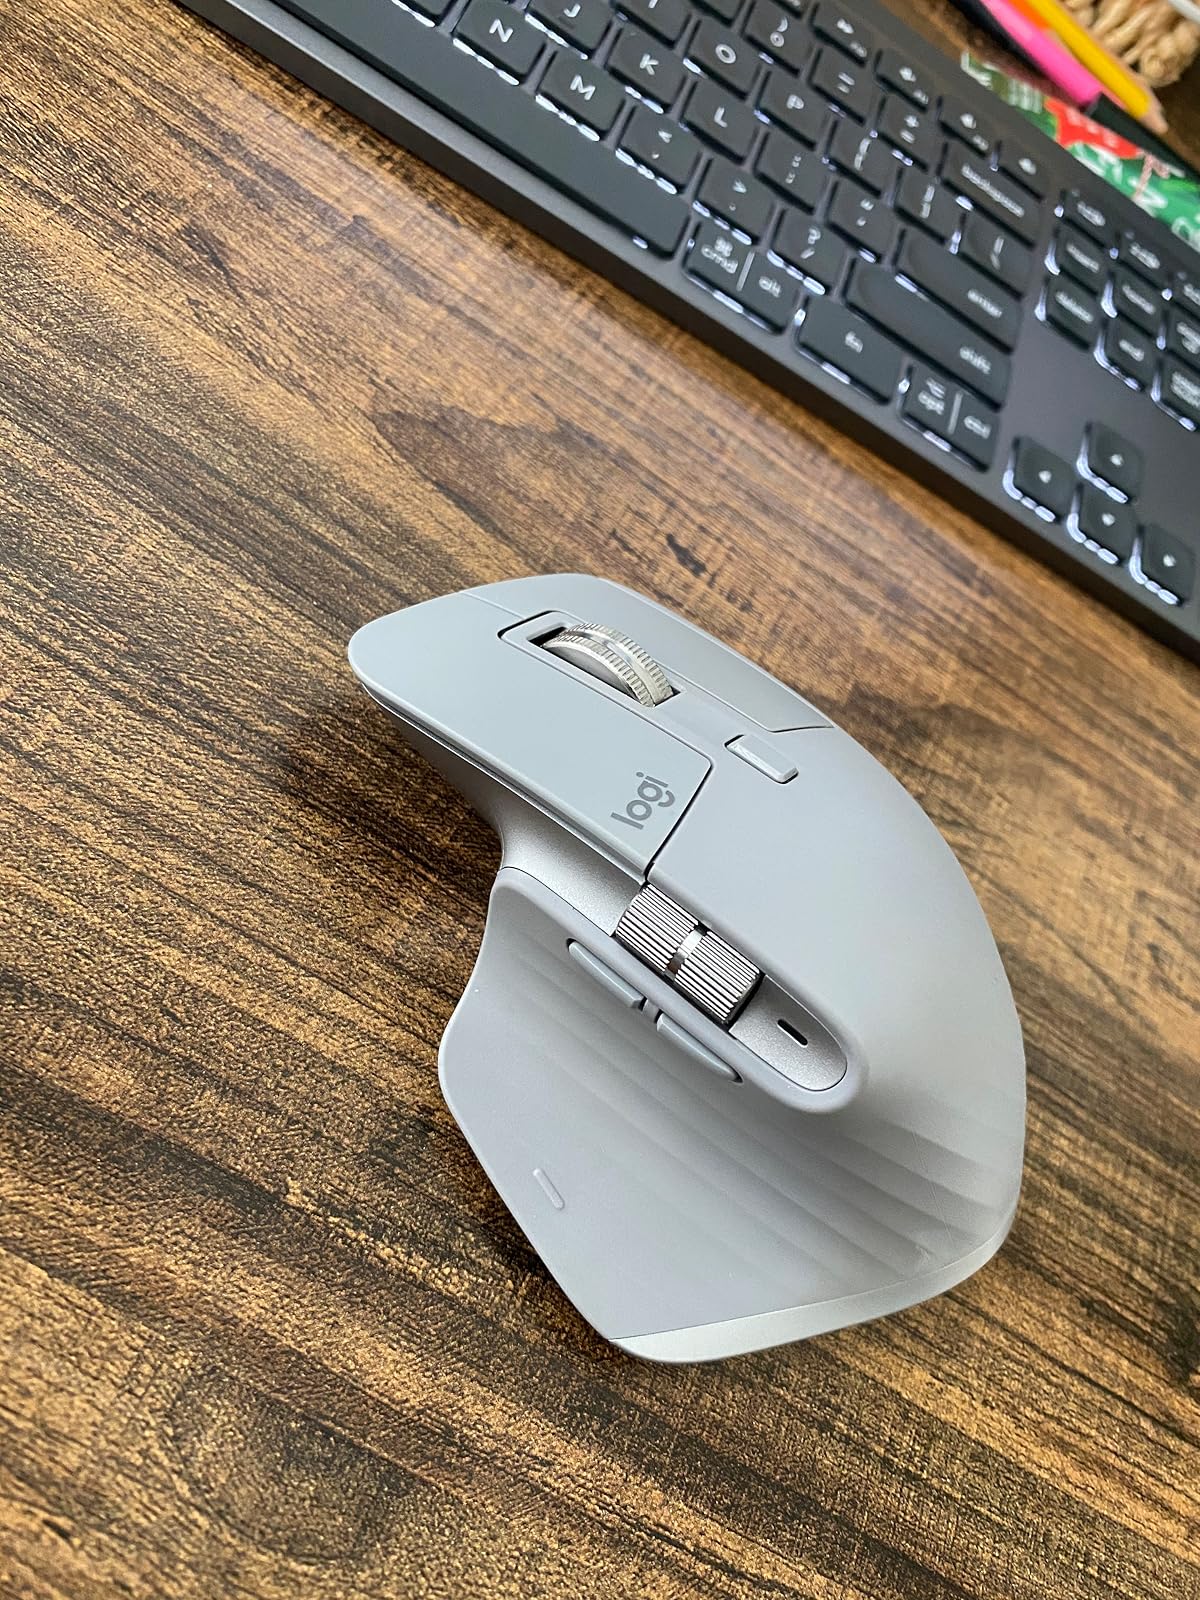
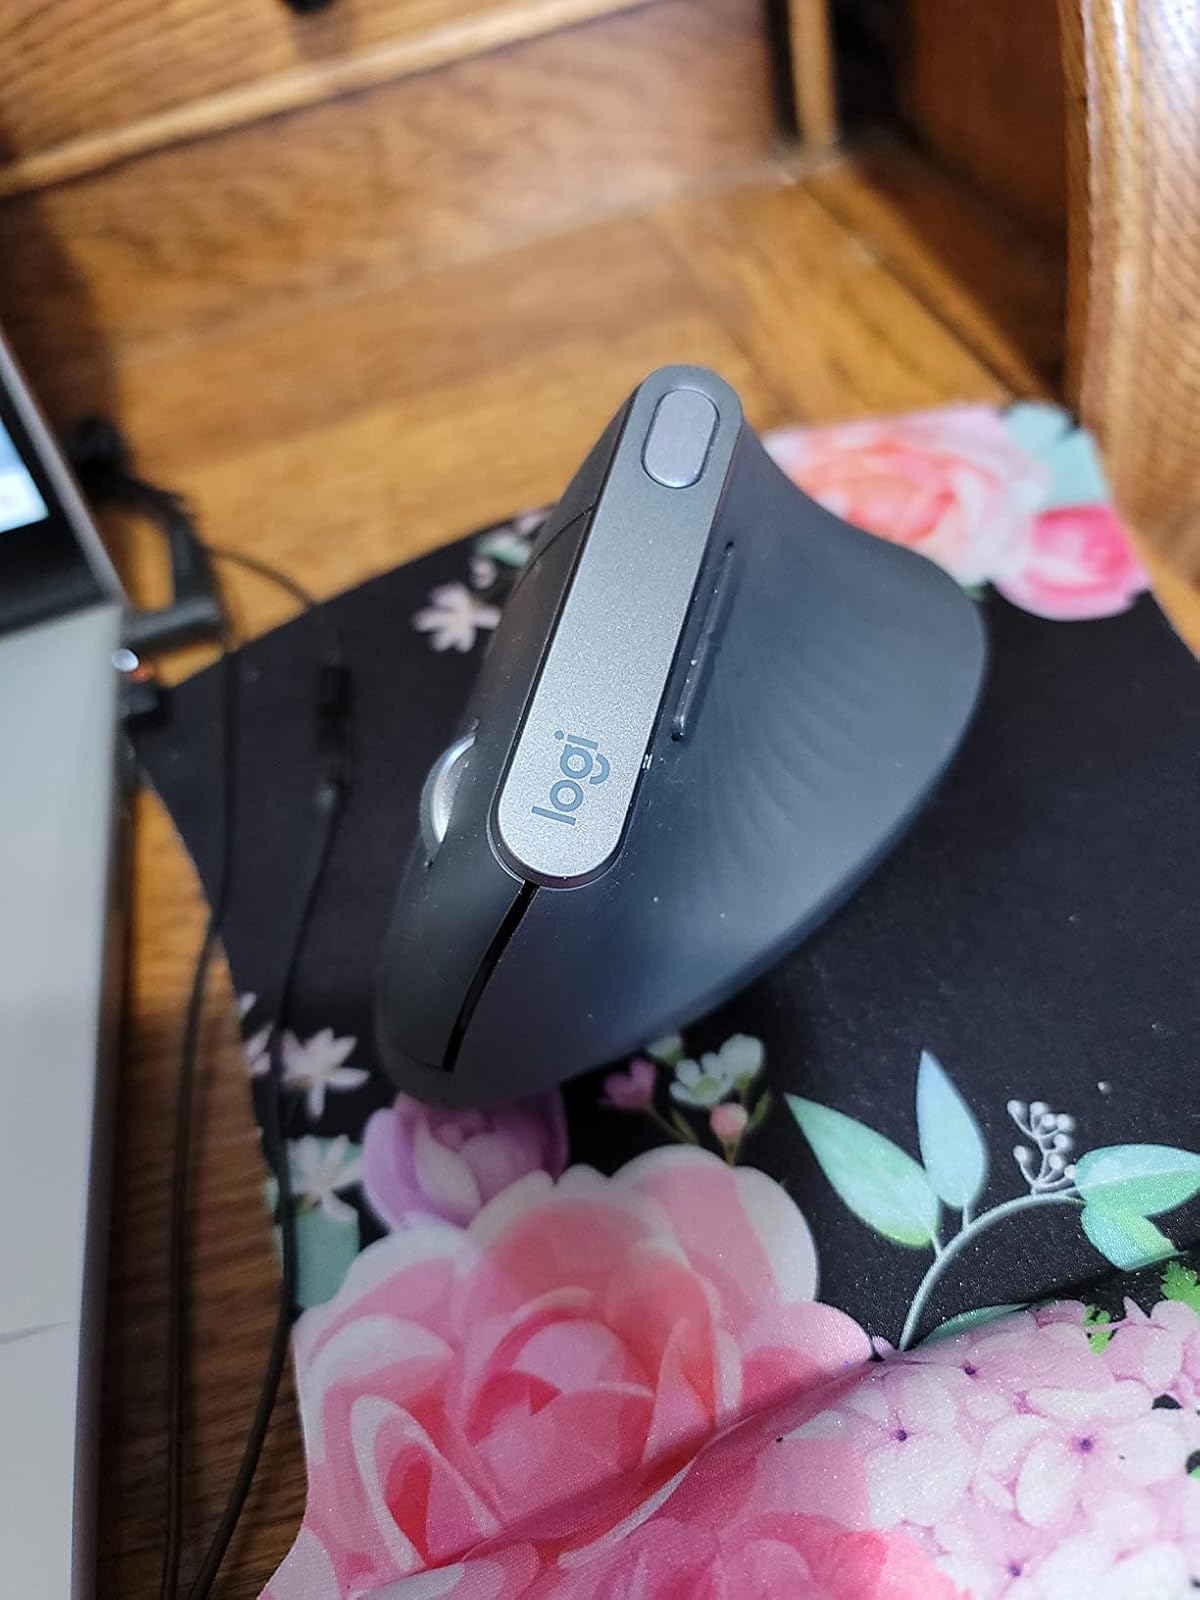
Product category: mouse
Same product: no